Australian Natives' Association

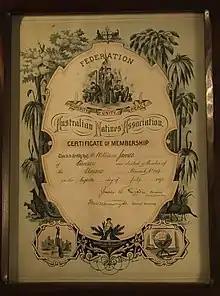
Australian Natives' Association Membership Certificate 1891

In 1885, the ANA committed itself to the federation of the Australian colonies, in response to what was seen as the threat of foreign incursion into the Pacific. The organisation avoided party politics, but they soon adopted the rising liberal politician and ANA member Alfred Deakin as their candidate for leadership of the federal movement. The membership certificate of 1891 shows many of the emblems of the federation such as the Australian Flag, the words "Prosperity", "Unity," "Peace" and "Federation", a globe of the world showing Australia as a single entity, self-sufficiency through successful industry, and the ANA coat of arms featuring the kangaroo and emu.